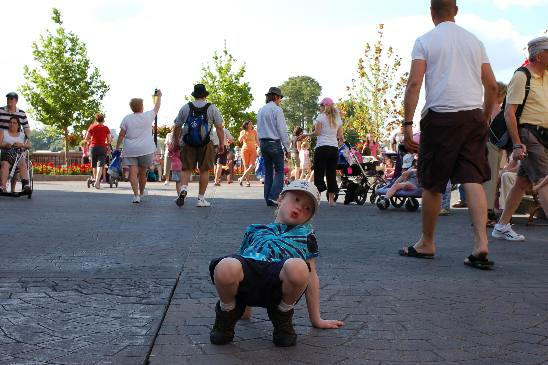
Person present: Yes